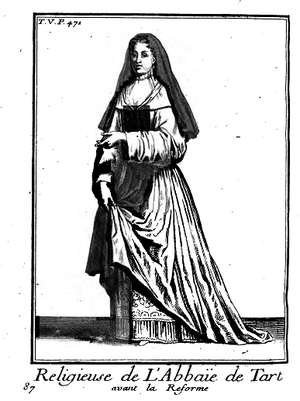
Représentation de la tenue d'une religieuse de l'abbaye de Tart avant la réforme
L’abbaye Notre-Dame de Tart ou abbaye de Tard, située dans l'ancienne commune de Tart-l'Abbaye en Bourgogne, sur la rivière l'Ouche, à proximité de la commune de Genlis en Côte-d'Or, fut la première maison féminine de l'ordre cistercien. La communauté des bernardines est déplacée de Tart à Dijon lors de la réforme en 1623. Il ne reste aujourd'hui à Tart que quelques ruines de ce qui fut l'abbaye mère des bernardines fondée en 1132. Le couvent rue Sainte-Anne à Dijon abrite le musée de la vie bourguignonne Perrin de Puycousin et l'église du monastère abrite le musée d'Art sacré de Dijon.